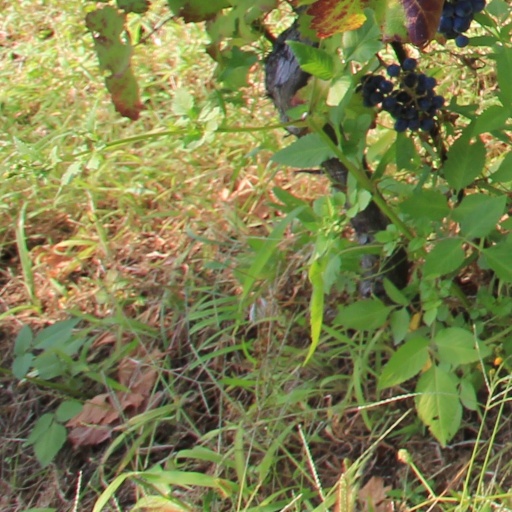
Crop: grape